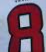
Number: 8